Solar Power (album)

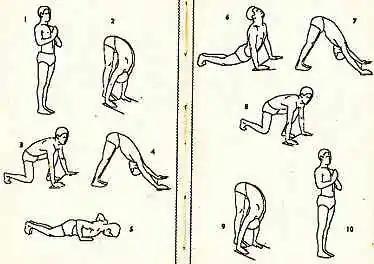
"Mood Ring" mentions practices including Sun Salutations ("pictured").

During a Beats 1 interview with New Zealand radio DJ Zane Lowe in November 2017, Lorde expressed her desire to improve her production and engineering skills within the following two years, and write and produce an entire record by herself within the next five years. However, after a tumultuous tour schedule and writing an "intense album", Lorde said she "needed to just go and slow down at home". By early 2019, the singer transitioned into domestic life, where she took an interest in cooking, gardening, swimming and walking. Lorde also began to reconnect with her family and friends in New Zealand, who she missed after experiencing homesickness while on tour. This provided the singer with inspiration for the lyrical content of the album, where she opted to write about the ordinary aspects of her life.